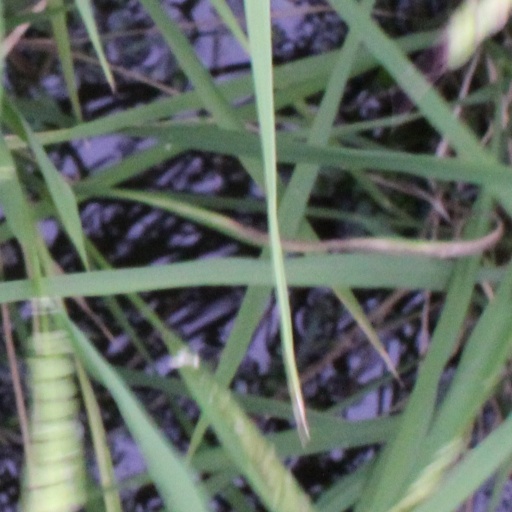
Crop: rice